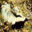
Label: skunk